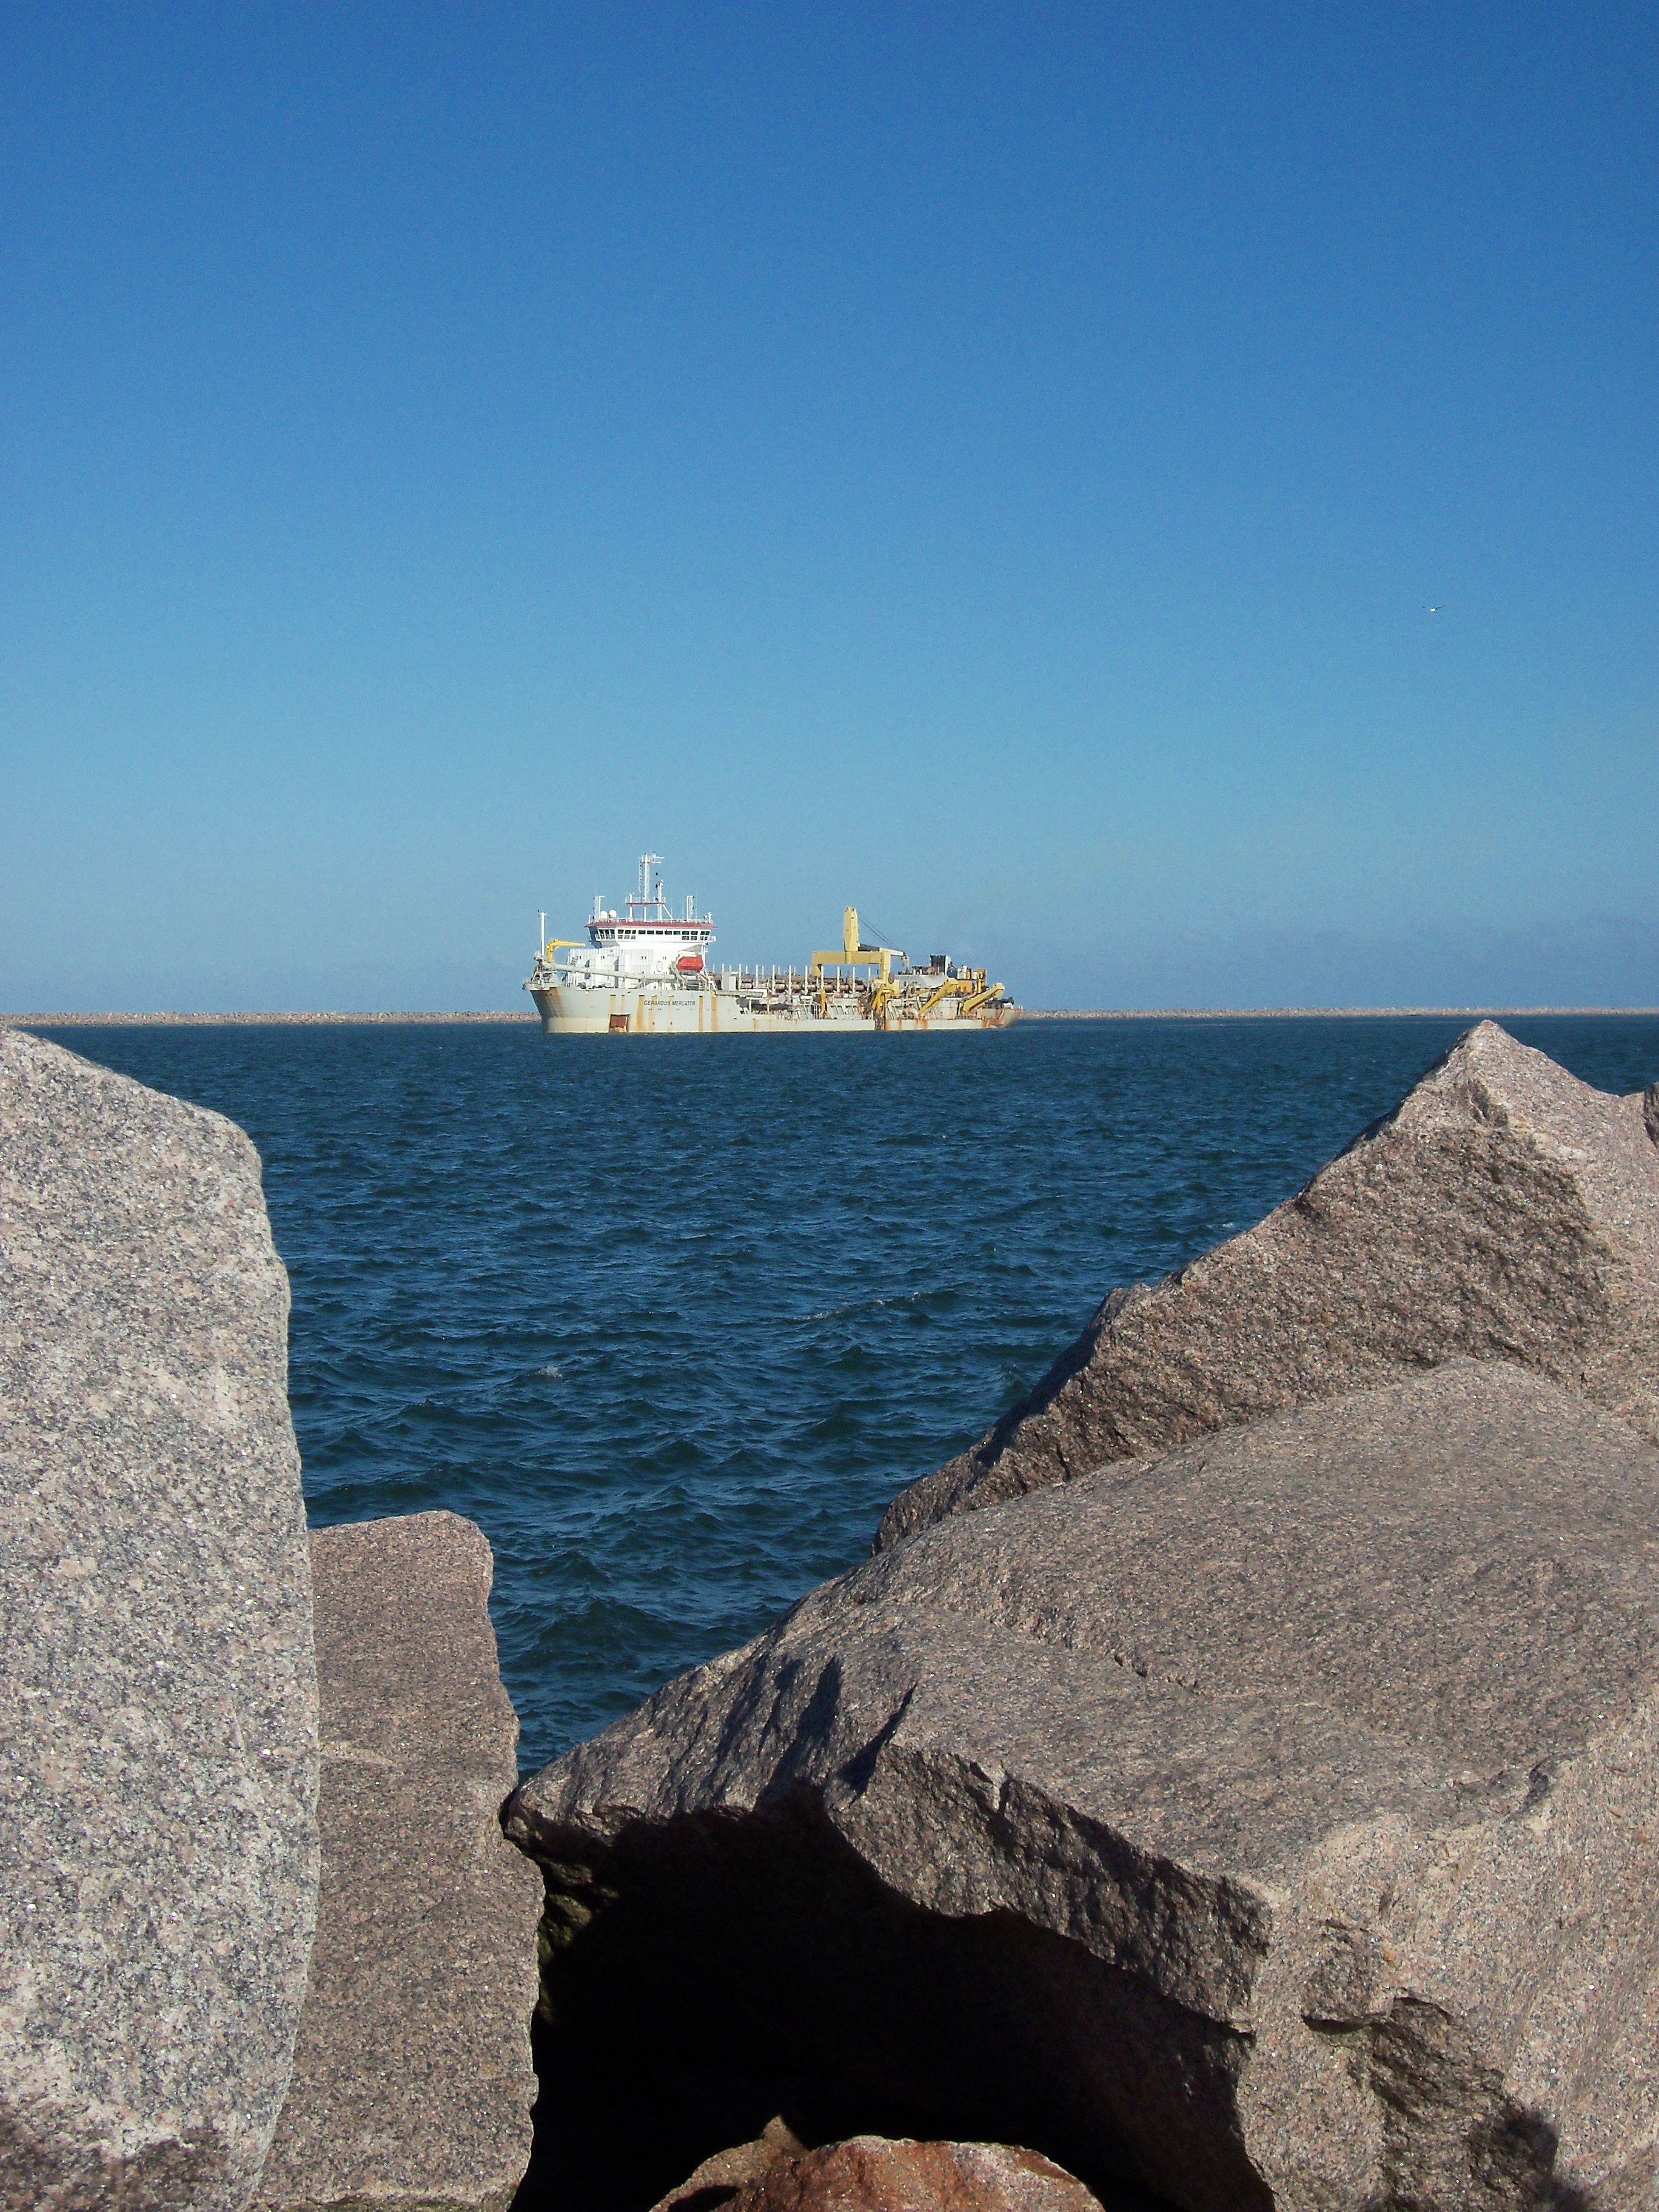
sea, coast, rock, ocean, horizon, shore, vacation, cliff, vehicle, tower, bay, terrain, casino, breakwater, cape, rio grande do sul, bar soft